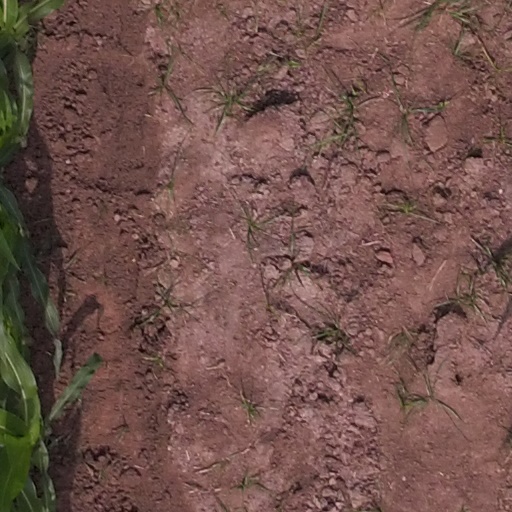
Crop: maize; corn